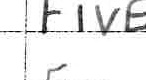
Label: five